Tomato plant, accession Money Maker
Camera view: horizontal (90 deg, fisheye); turntable rotation: 180 degrees
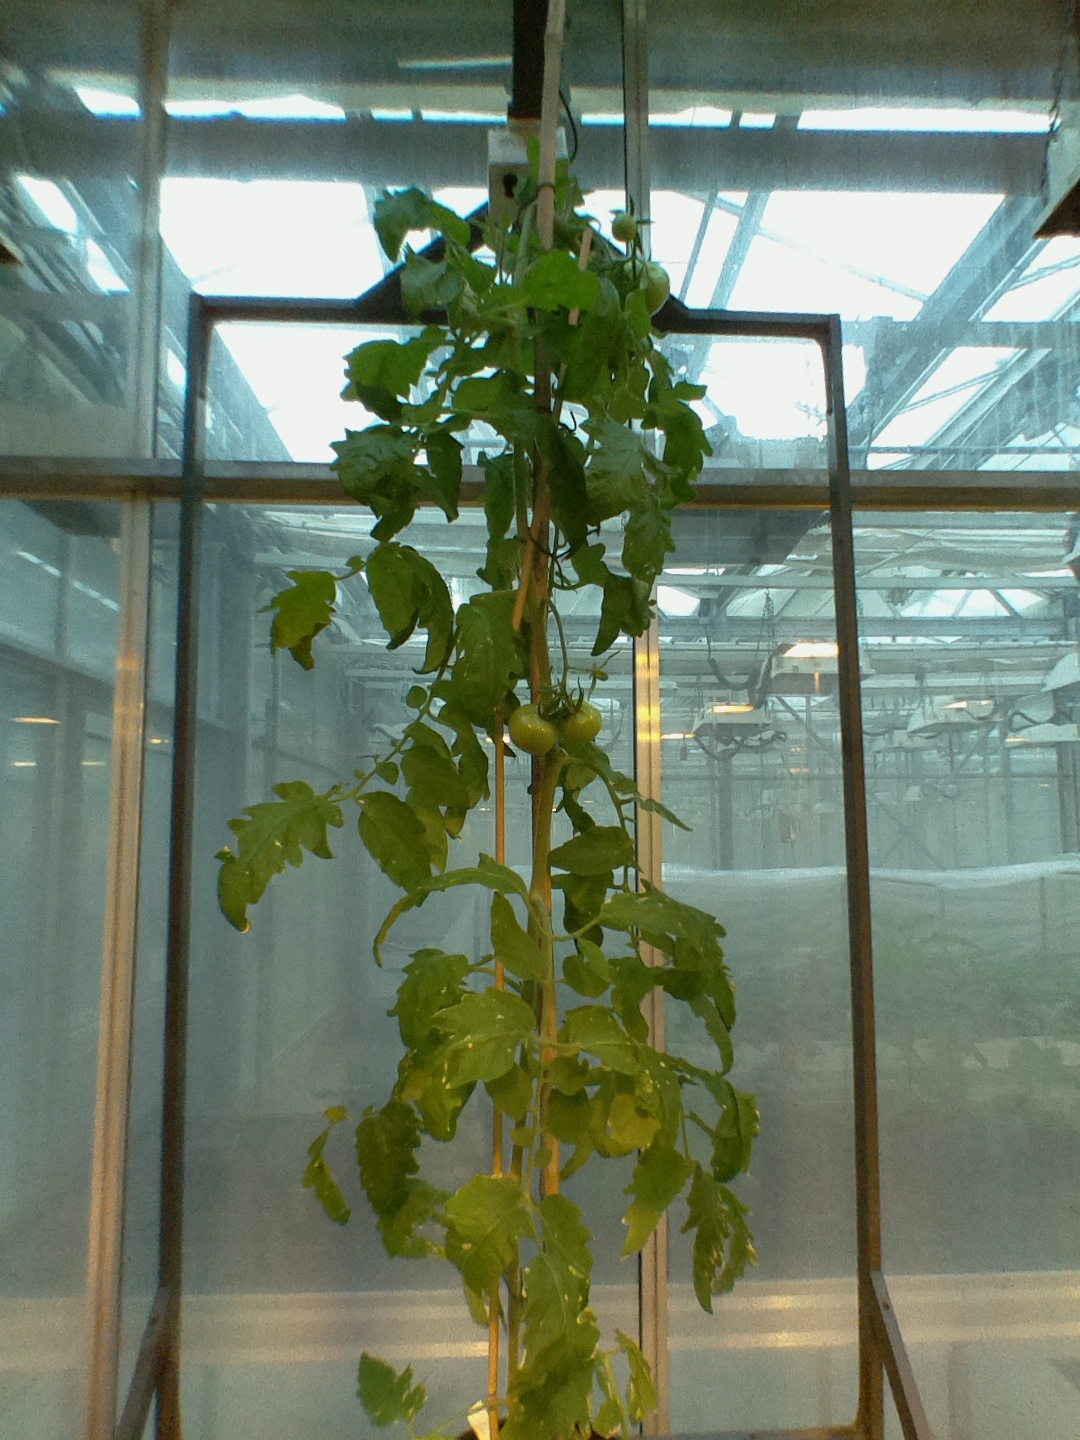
BBCH growth stage 74: 40%-50% of final fruit size